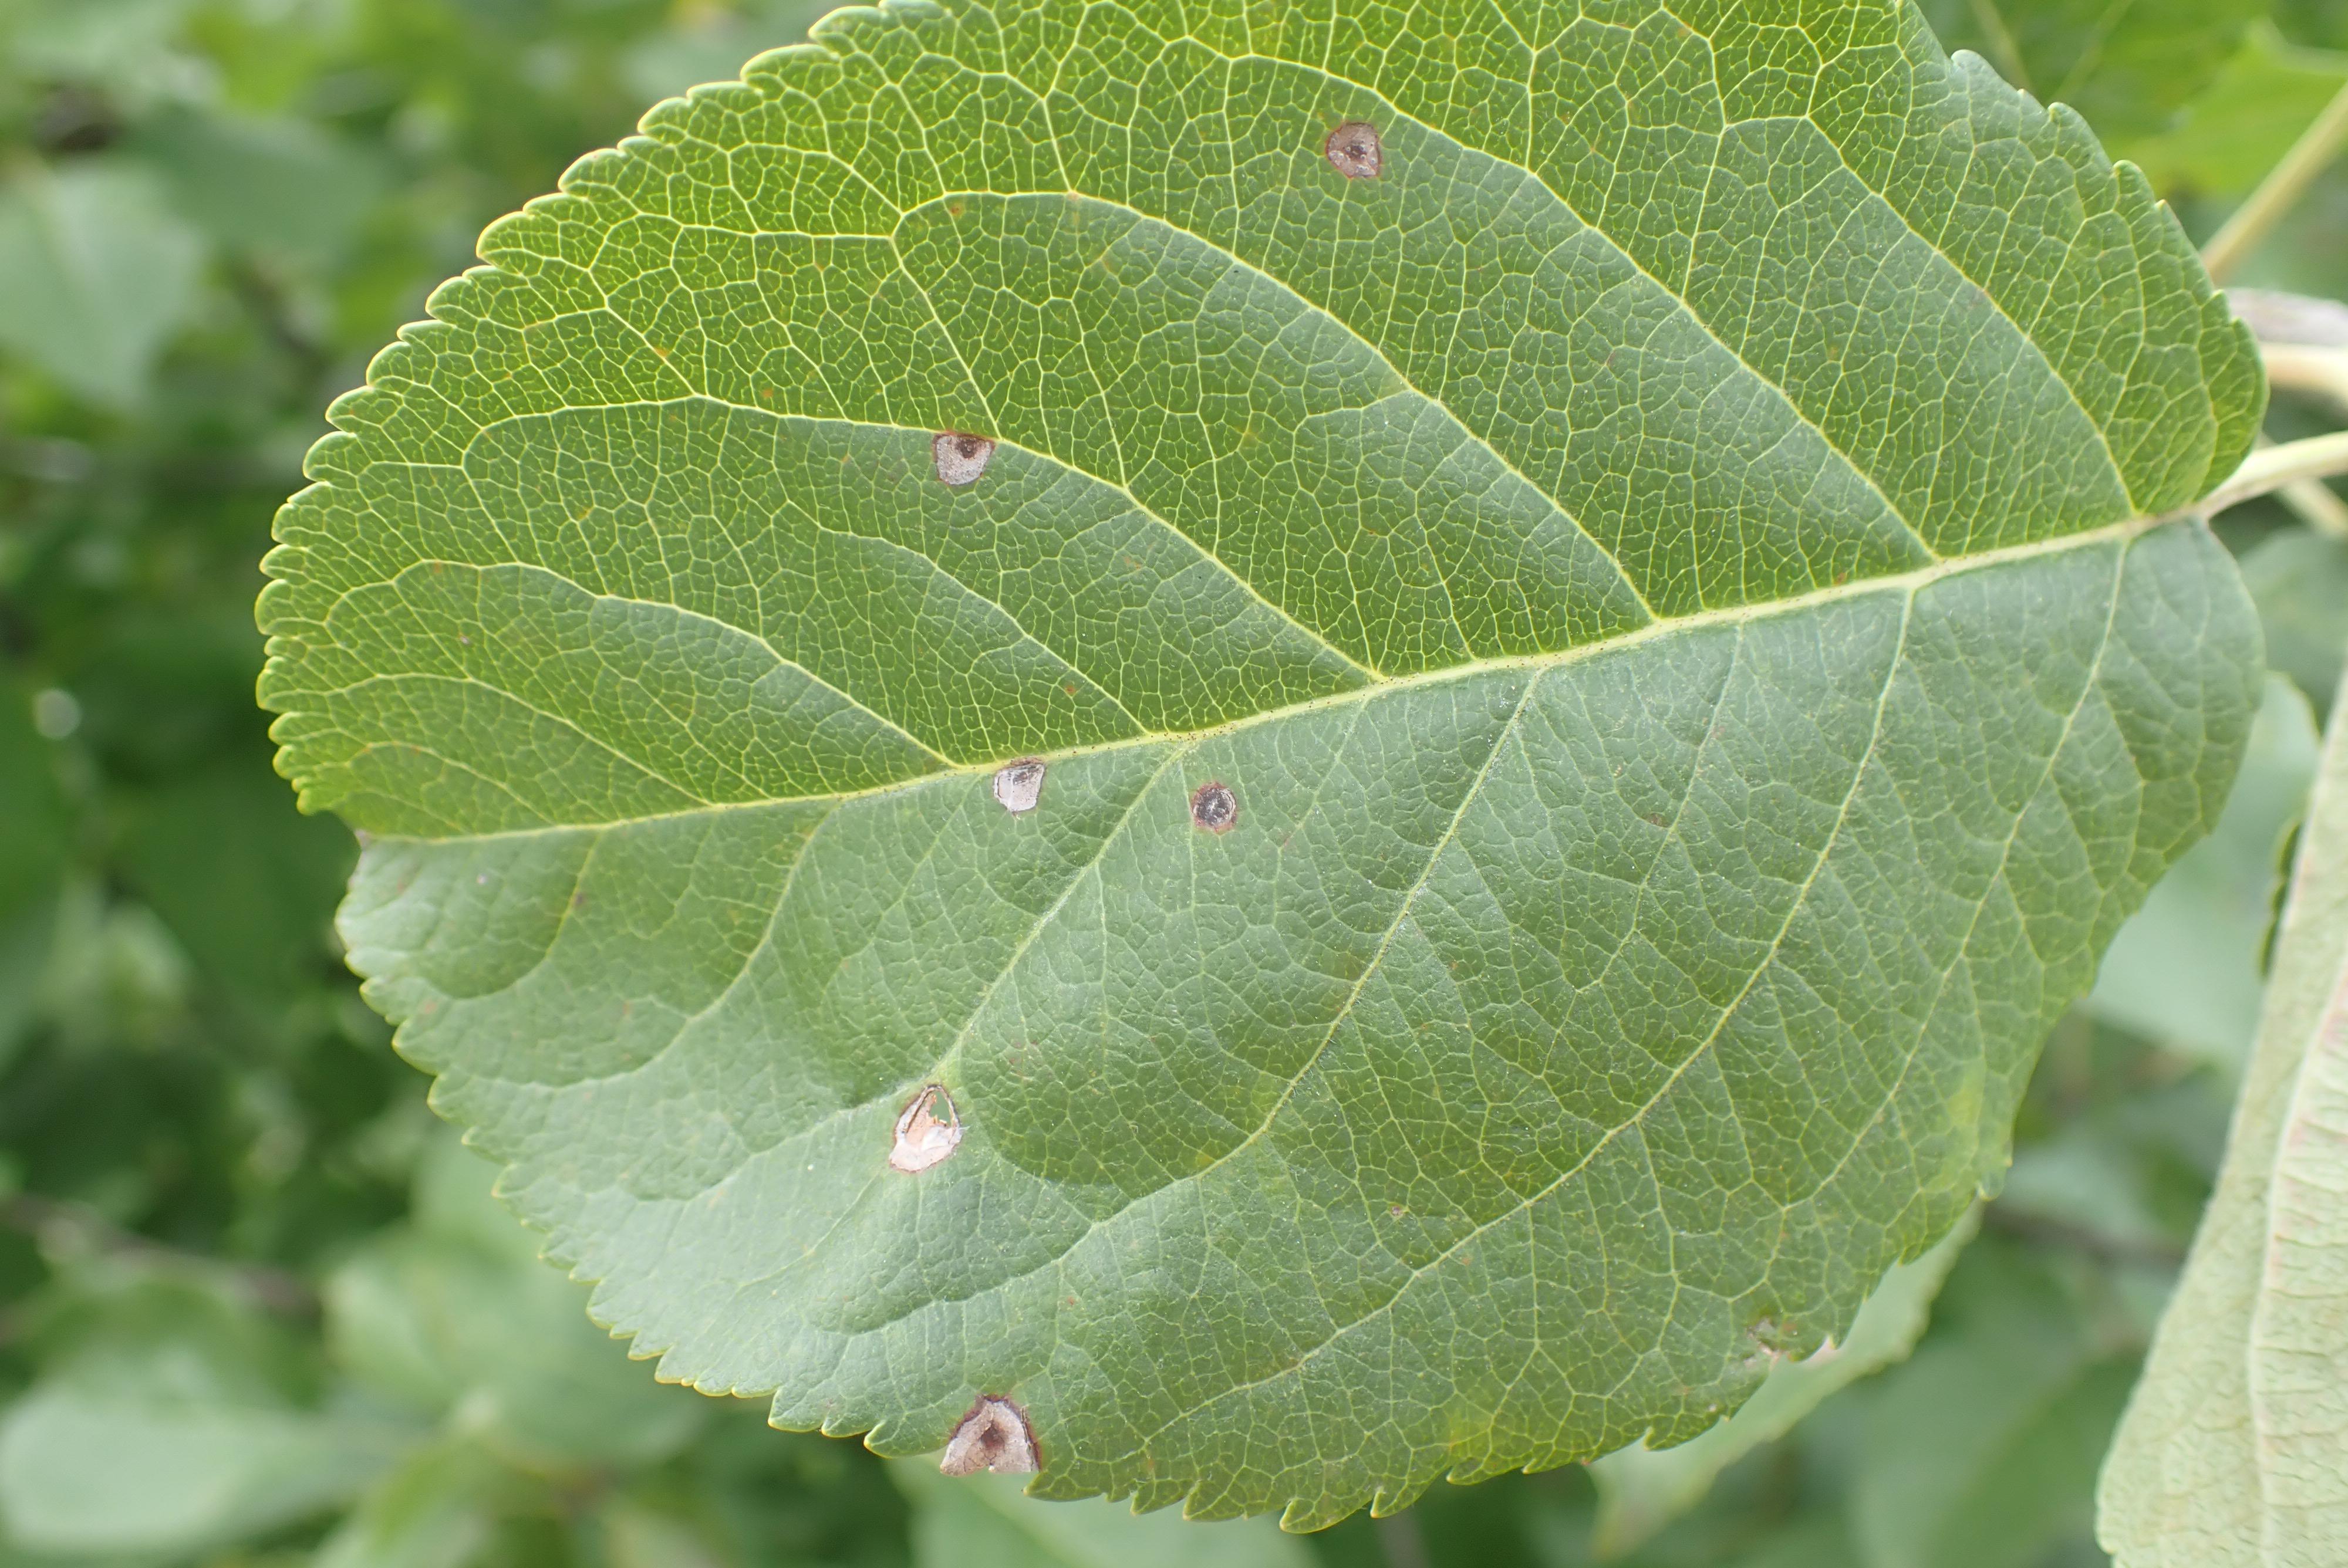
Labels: frog_eye_leaf_spot